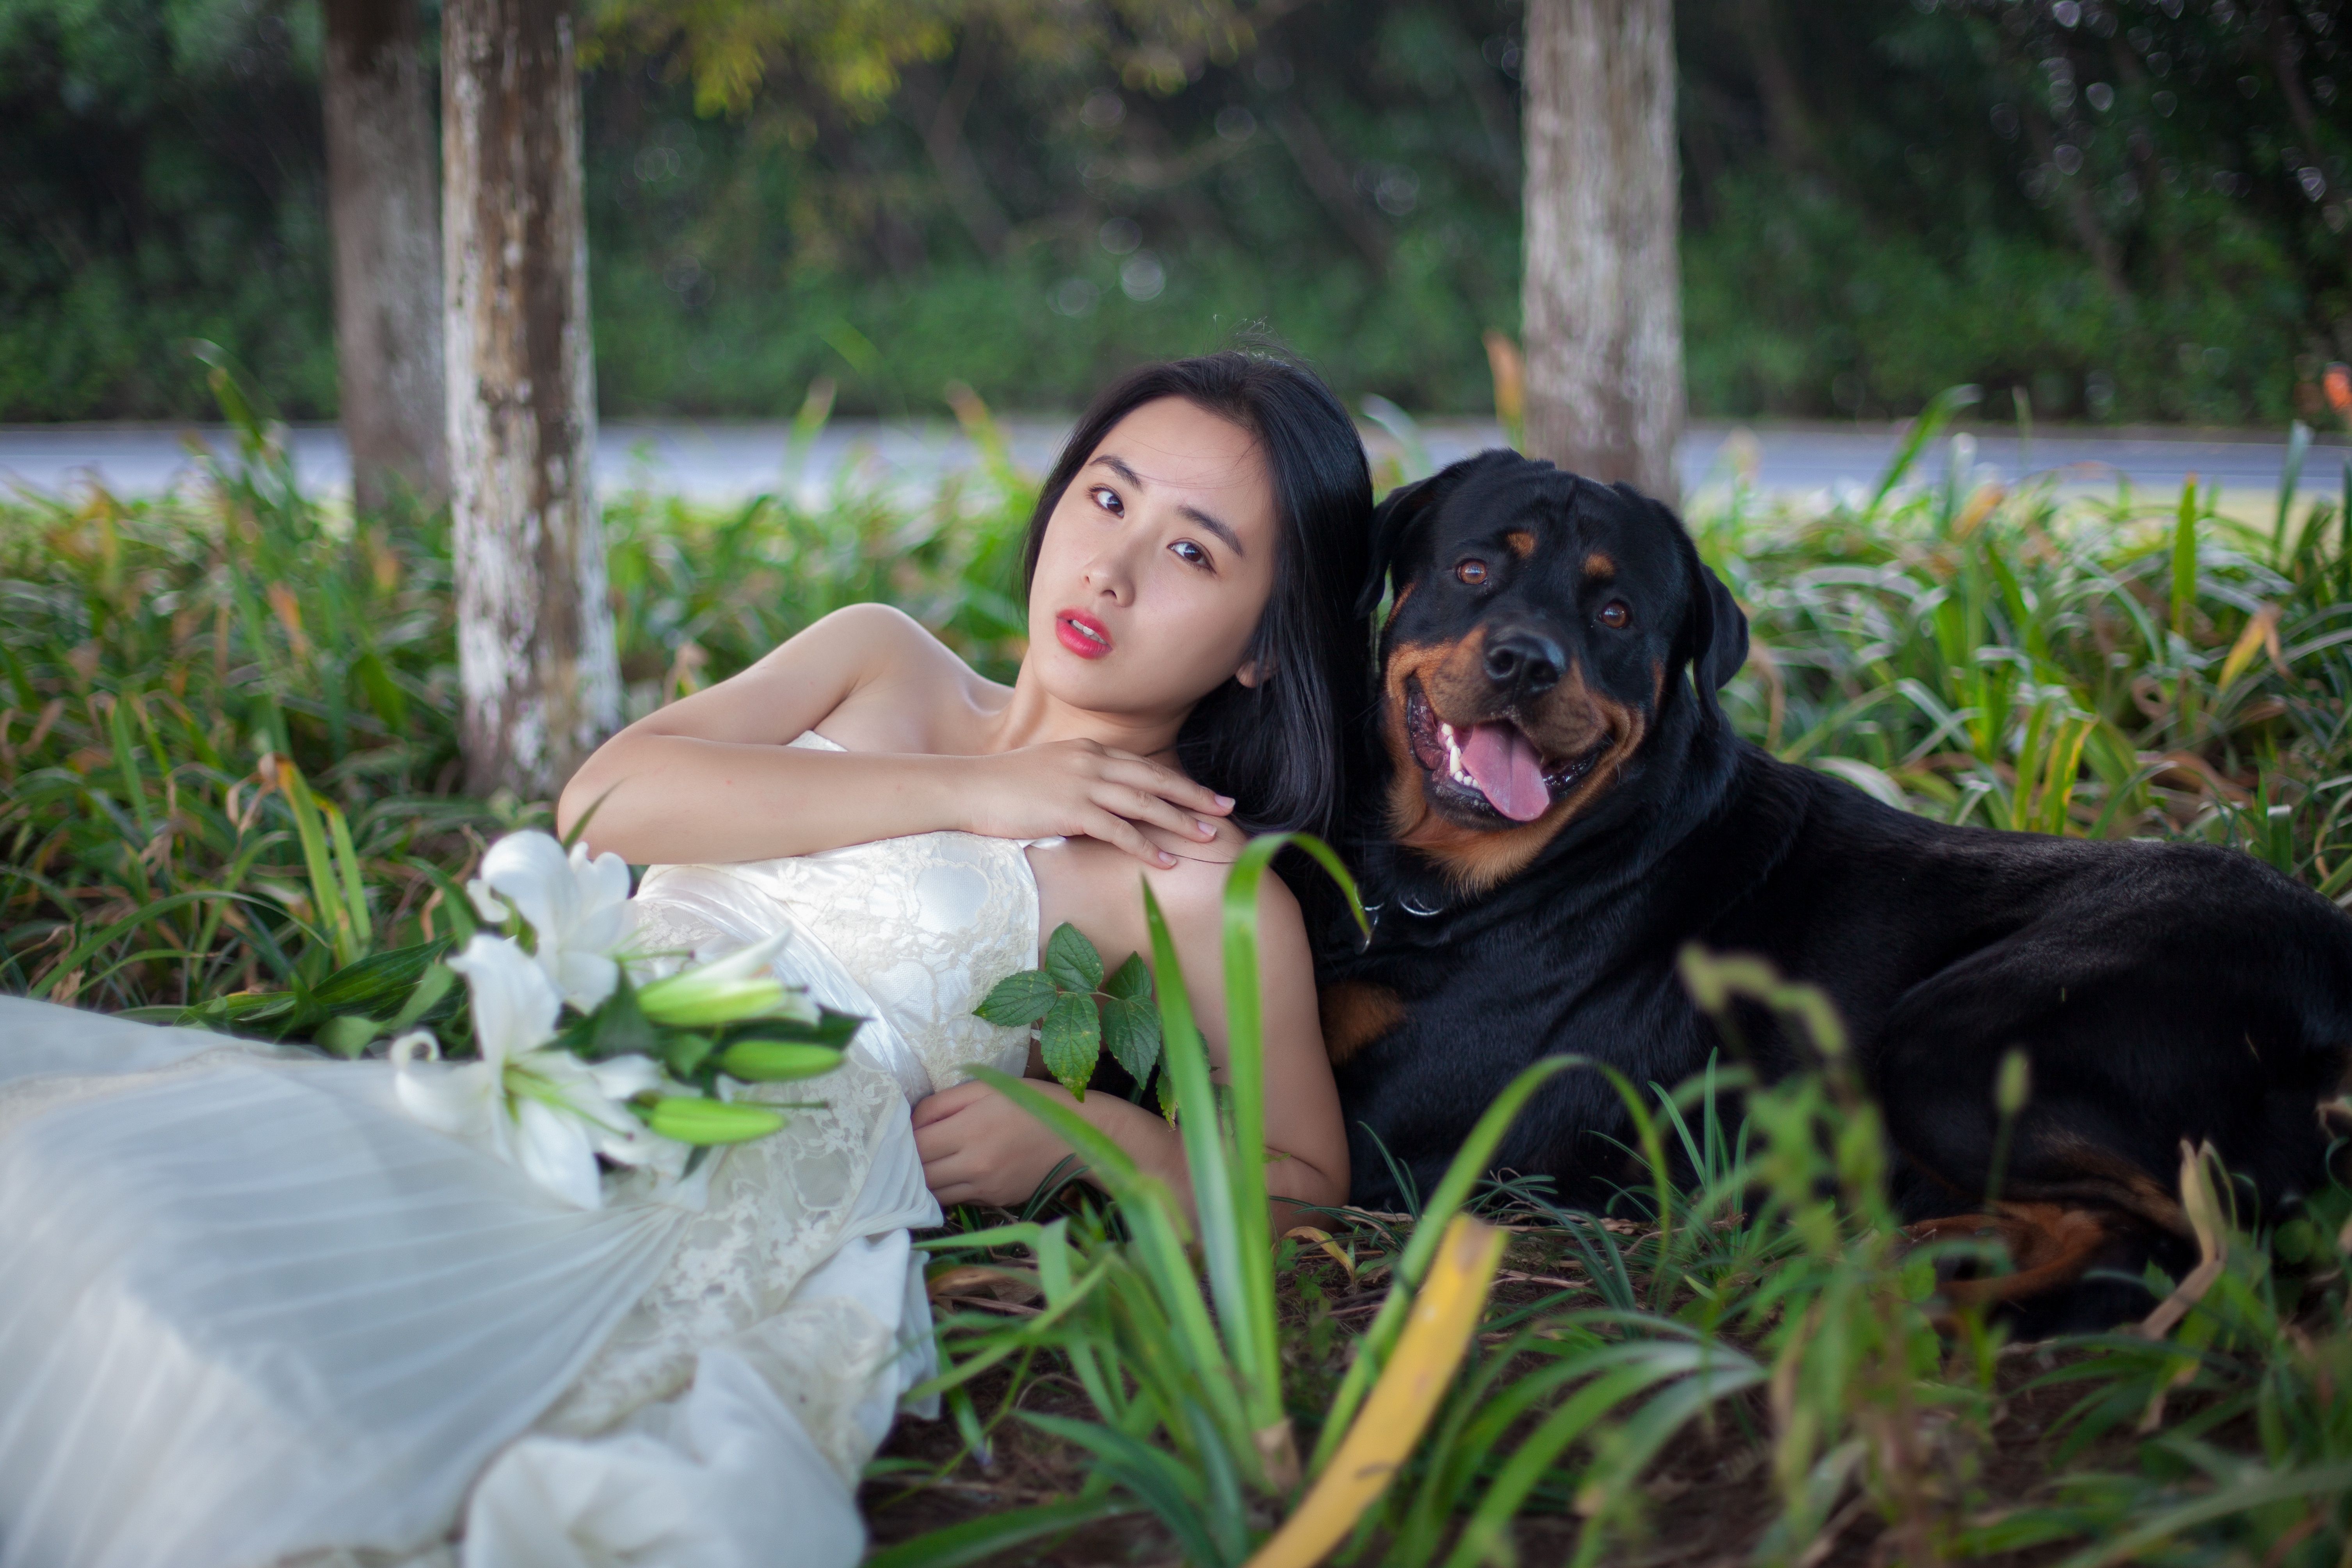
lawn, flower, dog, long hair, girls, lily, wedding dresses, rottweiler, animals and humans, woman with dog